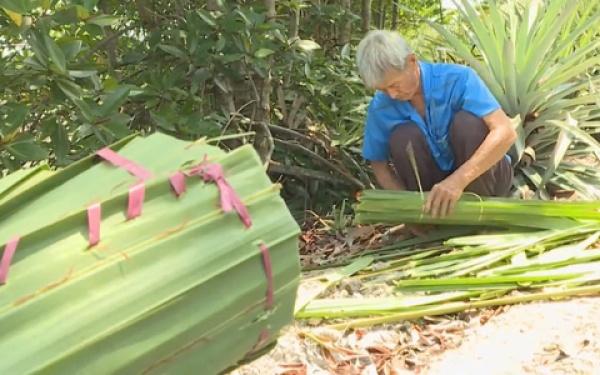
người đàn ông tóc bạc mặc áo màu xanh dương đang bó lại các lá dừa